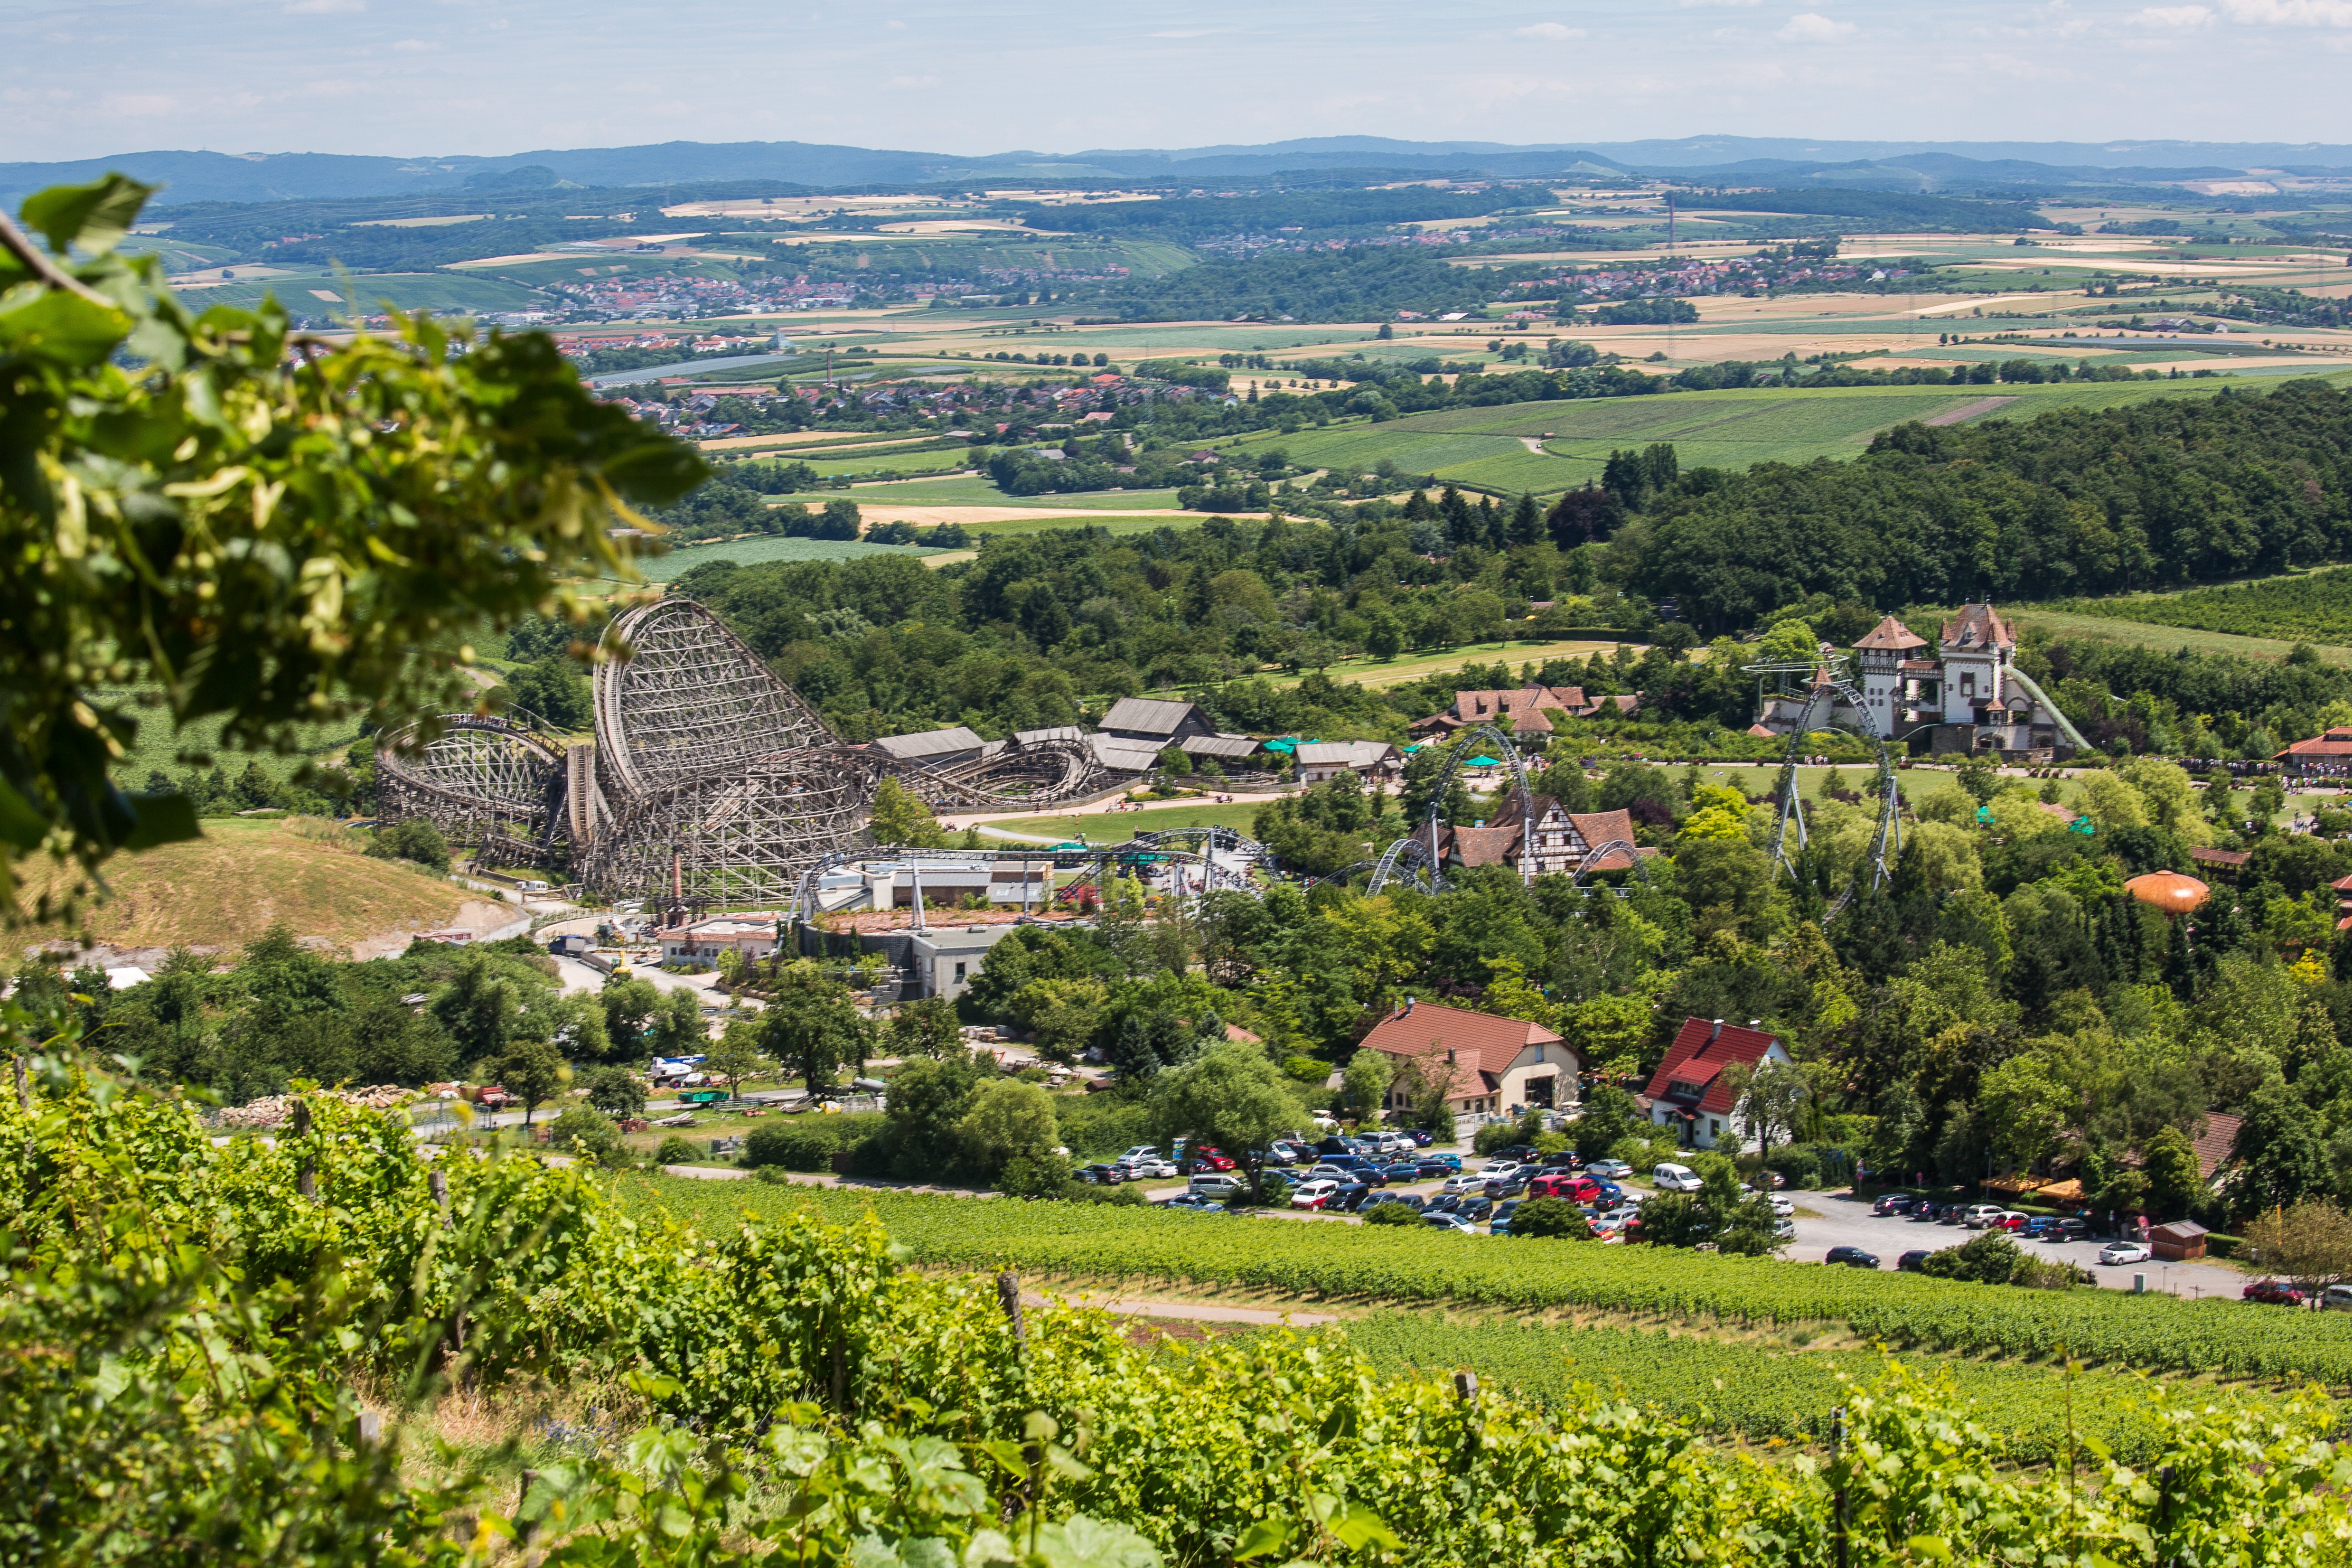
landscape, mountain, vineyard, field, hill, flower, town, valley, panorama, village, agriculture, tourism, plantation, estate, rural area, bird's eye view, aerial photography, tripsdrill, cleebronn, erlebnispark, swabia, residential area, human settlement